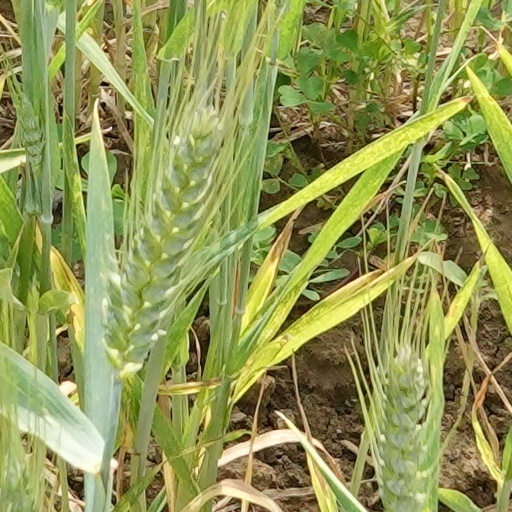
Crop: wheat